University of Western Ontario

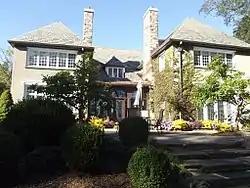
Gibbons Lodge serves as the official residence for the University President. It is one of several university-owned properties outside its main campus.

The oldest research park operated by Western is Discovery Park, adjacent to the university's main campus. The research park was established in 1989, with tenants ranging from national government laboratories, to large-multi-industrial research centres. Discovery Park also includes a 48-room hotel and conference centre, Windermere Manor. The Advanced Manufacturing Park is another research park established through a partnership between Western, Fanshawe College and the City of London. Advanced Manufacturing Park is a research park, built in an area zoned for full-scale manufacturing and large-scale research. The WindEEE Dome is among the facilities built in the Advanced Manufacturing Park. The WindEEE Dome is the world's first hexagonal wind tunnel, allowing for scientists to address certain challenges related to wind. The structure is able to accommodate replicas of buildings, and bridges to test for structural integrity in a variety of wind conditions. The facility is able to physically simulate high intensity wind systems, including tornados, and downbursts hard to replicate in other wind tunnels. In 2003, Western opened another research park known as the Sarnia-Lambton Research park, in a joint initiative with Lambton County, and Sarnia. The research park is adjacent to Lambton College and is home to Canada's largest clean technology business incubator.